Kenny Macintyre (political journalist)

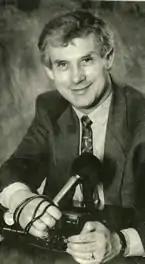
Portrait

Kenny Macintyre (19 July 1944 – 30 May 1999) was a Scottish political journalist. Born in Oban, he spent most of his life on Mull, and became a journalist in his 30s. He was known for his work ethic and sense of humour. He was Political and Industrial Correspondent for BBC Scotland for 10 years and was also a keen sportsman. He was a son of Angus Macintyre, a poet and bank manager. Before he entered journalism he was a bank clerk, and ran a gift shop and a building business. He was the father of Colin MacIntyre, the musician, and Kenny Macintyre who is also a BBC journalist. During his career as a journalist, he charmed John Major into giving him an interview by telling him that if he refused, Chelsea F.C. would be defeated. He ambushed Margaret Thatcher by hiding in a hotel cupboard to get an interview with her. He refused an OBE. He died of a heart attack while jogging in Glasgow. Then-prime minister Tony Blair called him "an institution". He also received eulogies from Donald Dewar, Charles Kennedy, Gordon Brown, George Robertson, Alex Salmond, Michael Forsyth and Tam Dalyell. He was buried at Taynuilt with a mobile phone.